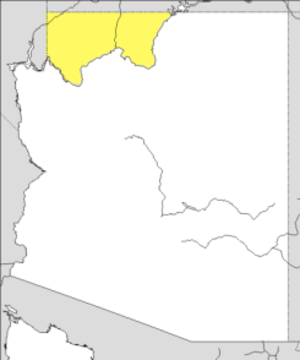
L'Arizona Strip est une partie de l'État américain de l'Arizona située au nord du fleuve Colorado. La difficulté de traverser le Grand Canyon fait que cette région a beaucoup plus de liens naturels avec le sud de l'Utah et du Nevada qu'avec le reste de l'Arizona.
Cet article est une liste de certaines régions des États-Unis. De nombreuses régions sont définies par des lois ou des règlements du gouvernement fédéral, d'autres par une culture et une histoire partagées et d'autres par des facteurs économiques.